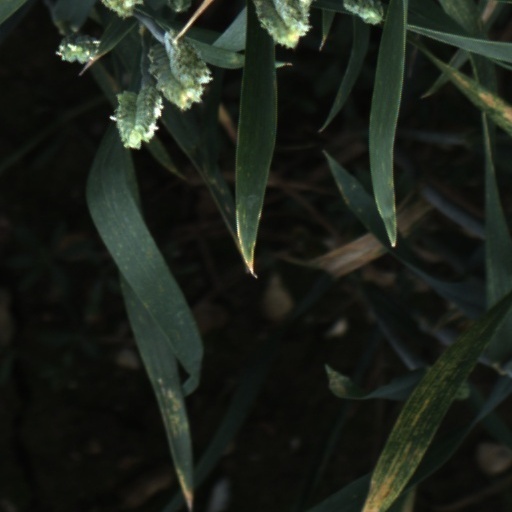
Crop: wheat